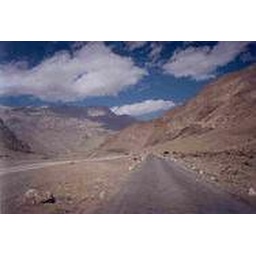
the plains around the spiti river as we drive into the deserts of lahaul. the sky is 'blue'